Barton-upon-Humber

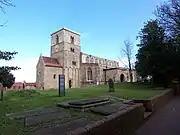
St Peter's Church, Barton-upon-Humber, now administered by English Heritage

An Anglo-Saxon inhumation cemetery was discovered at Castledyke South during the construction of air raid shelters in 1939. The cemetery, believed to have been in use from the late 5th or early 6th century until the late 7th century, was investigated and partially excavated during 1975 to 1990. The skeletal remains of 227 individuals were identified, including one who had undergone (and survived) trepanning.